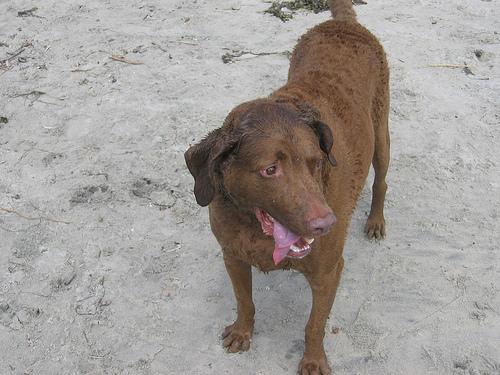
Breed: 215-n000075-Chesapeake_Bay_retriever